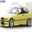
Label: automobile